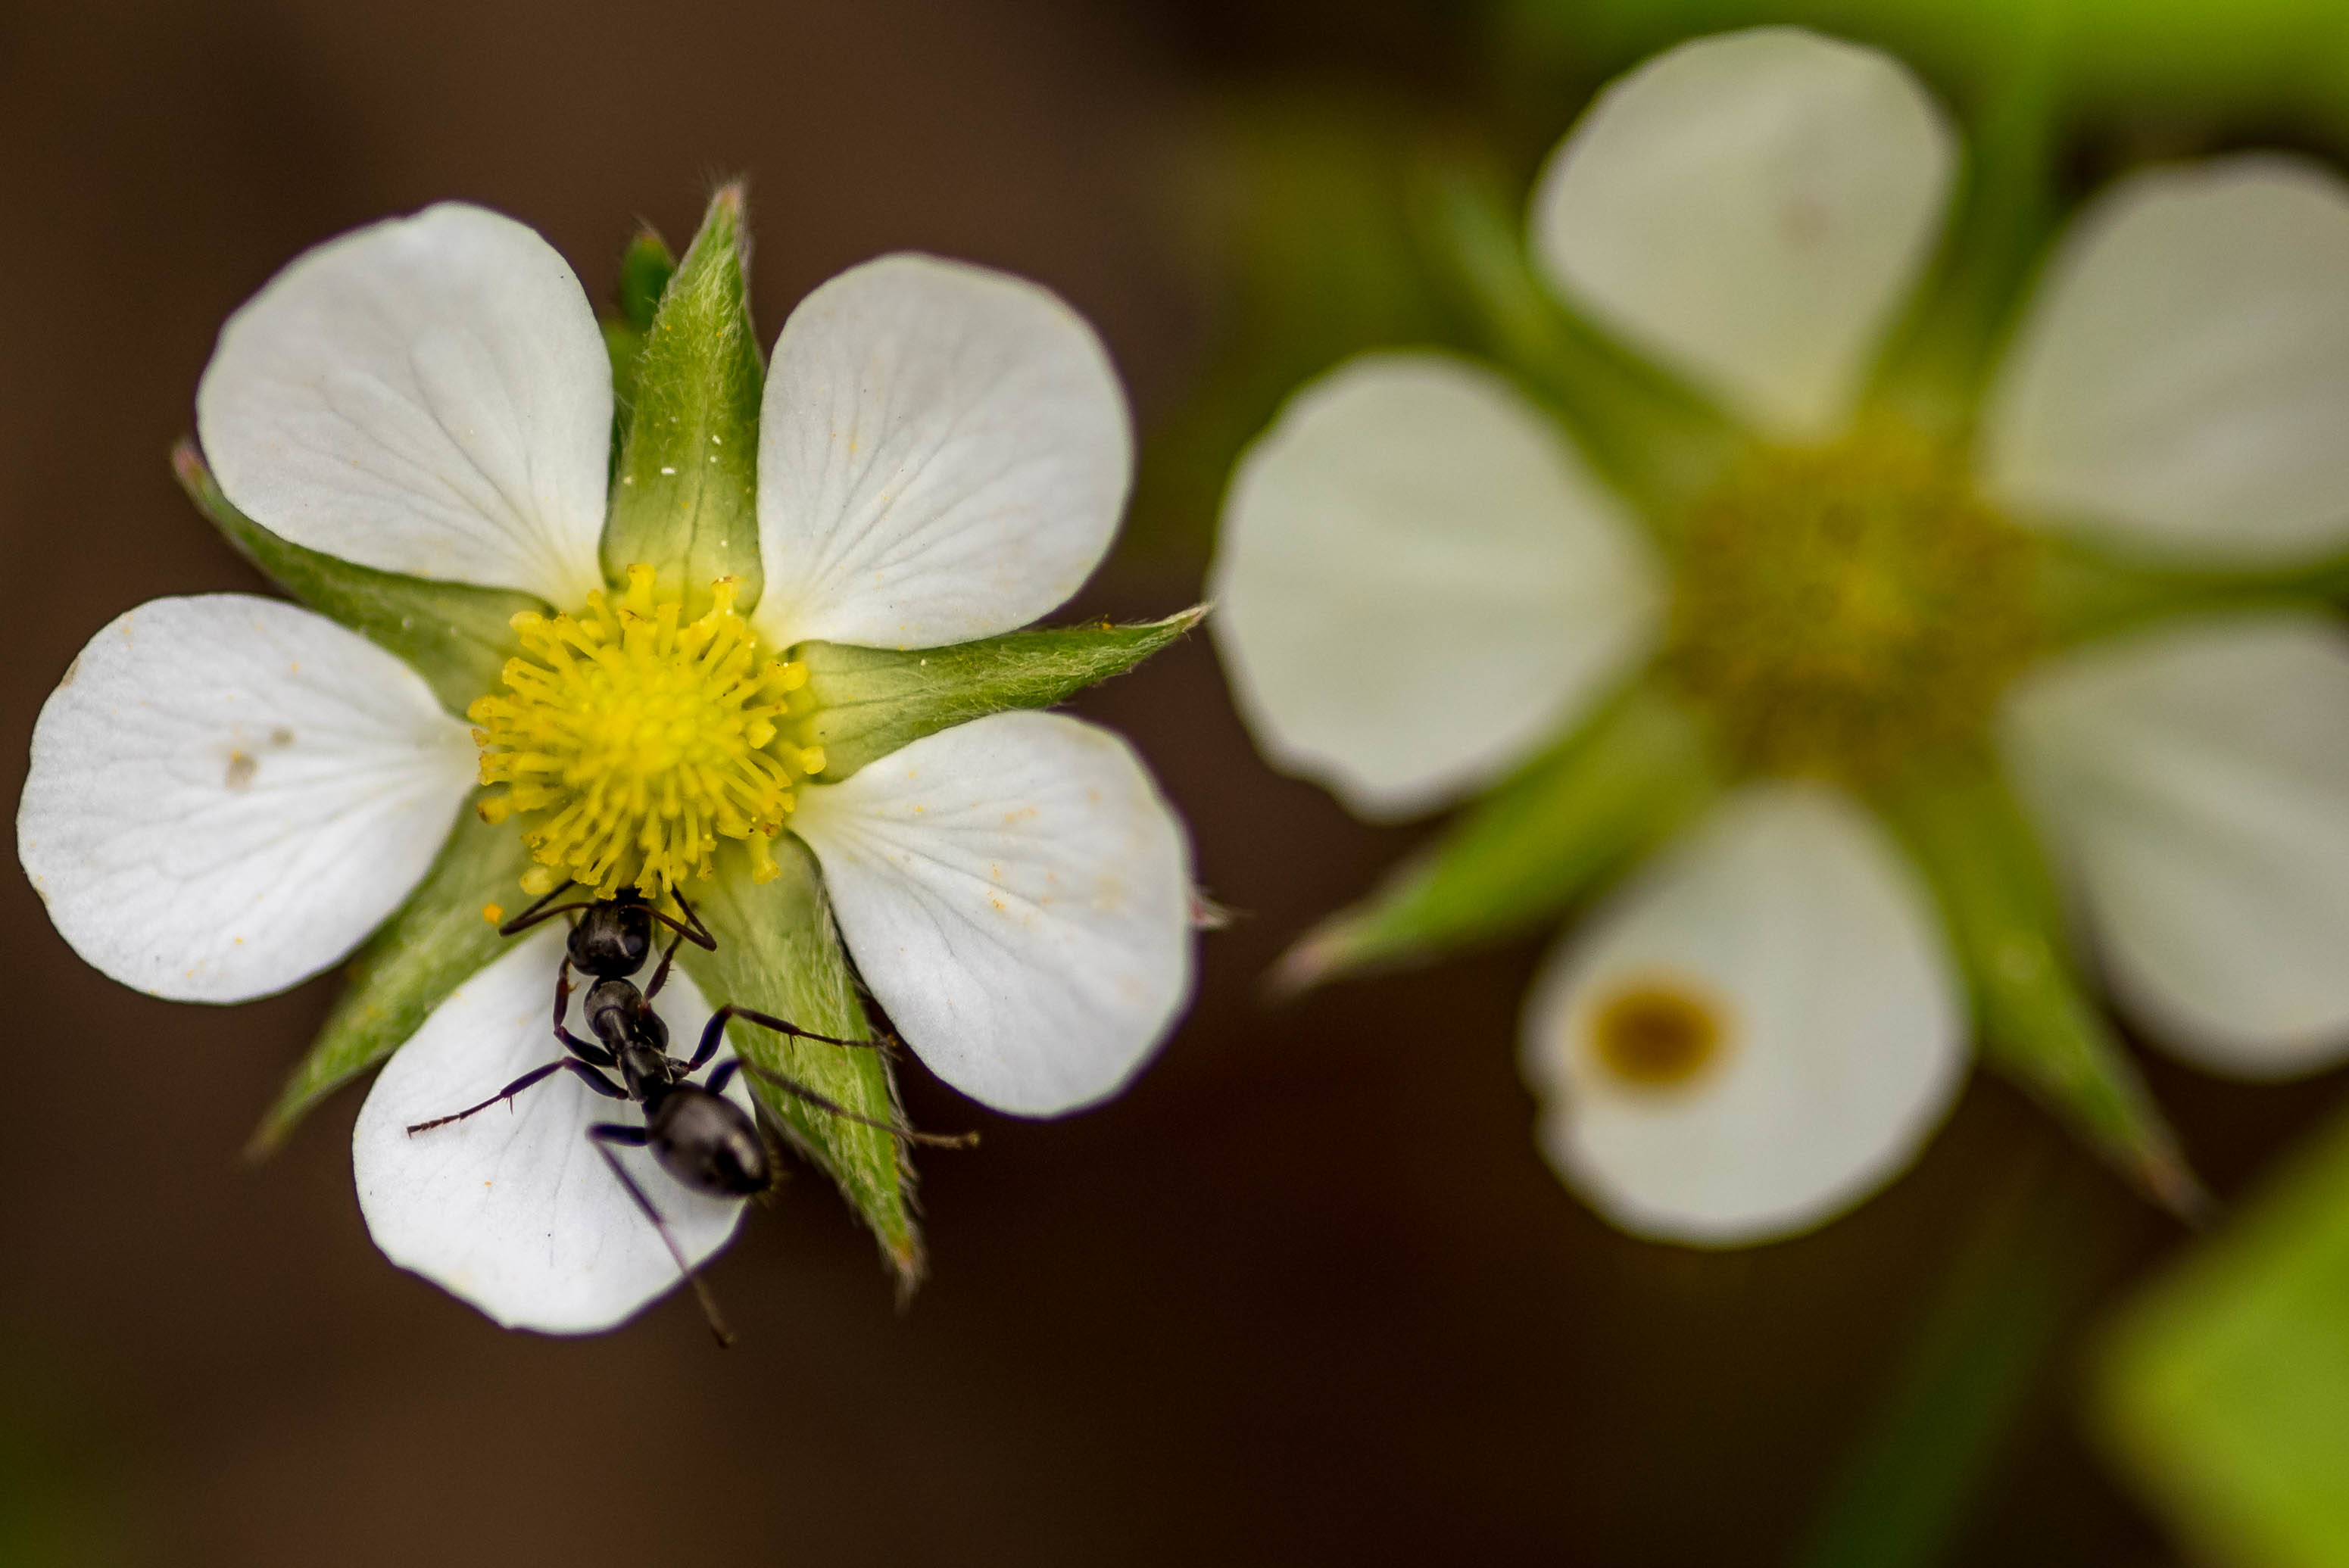
flower, macro, ant, closeup, white flower, nature, wallpaper, spring, flowering plant, white, petal, plant, insect, wildflower, close up, macro photography, pest, hoverfly, cinquefoil, membrane winged insect, plant stem, pollinator, dicotyledon, pollen